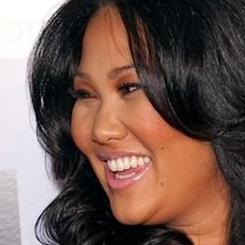
Age: 33